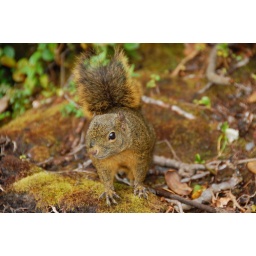
Squirrel in the Escalonia cloud forest